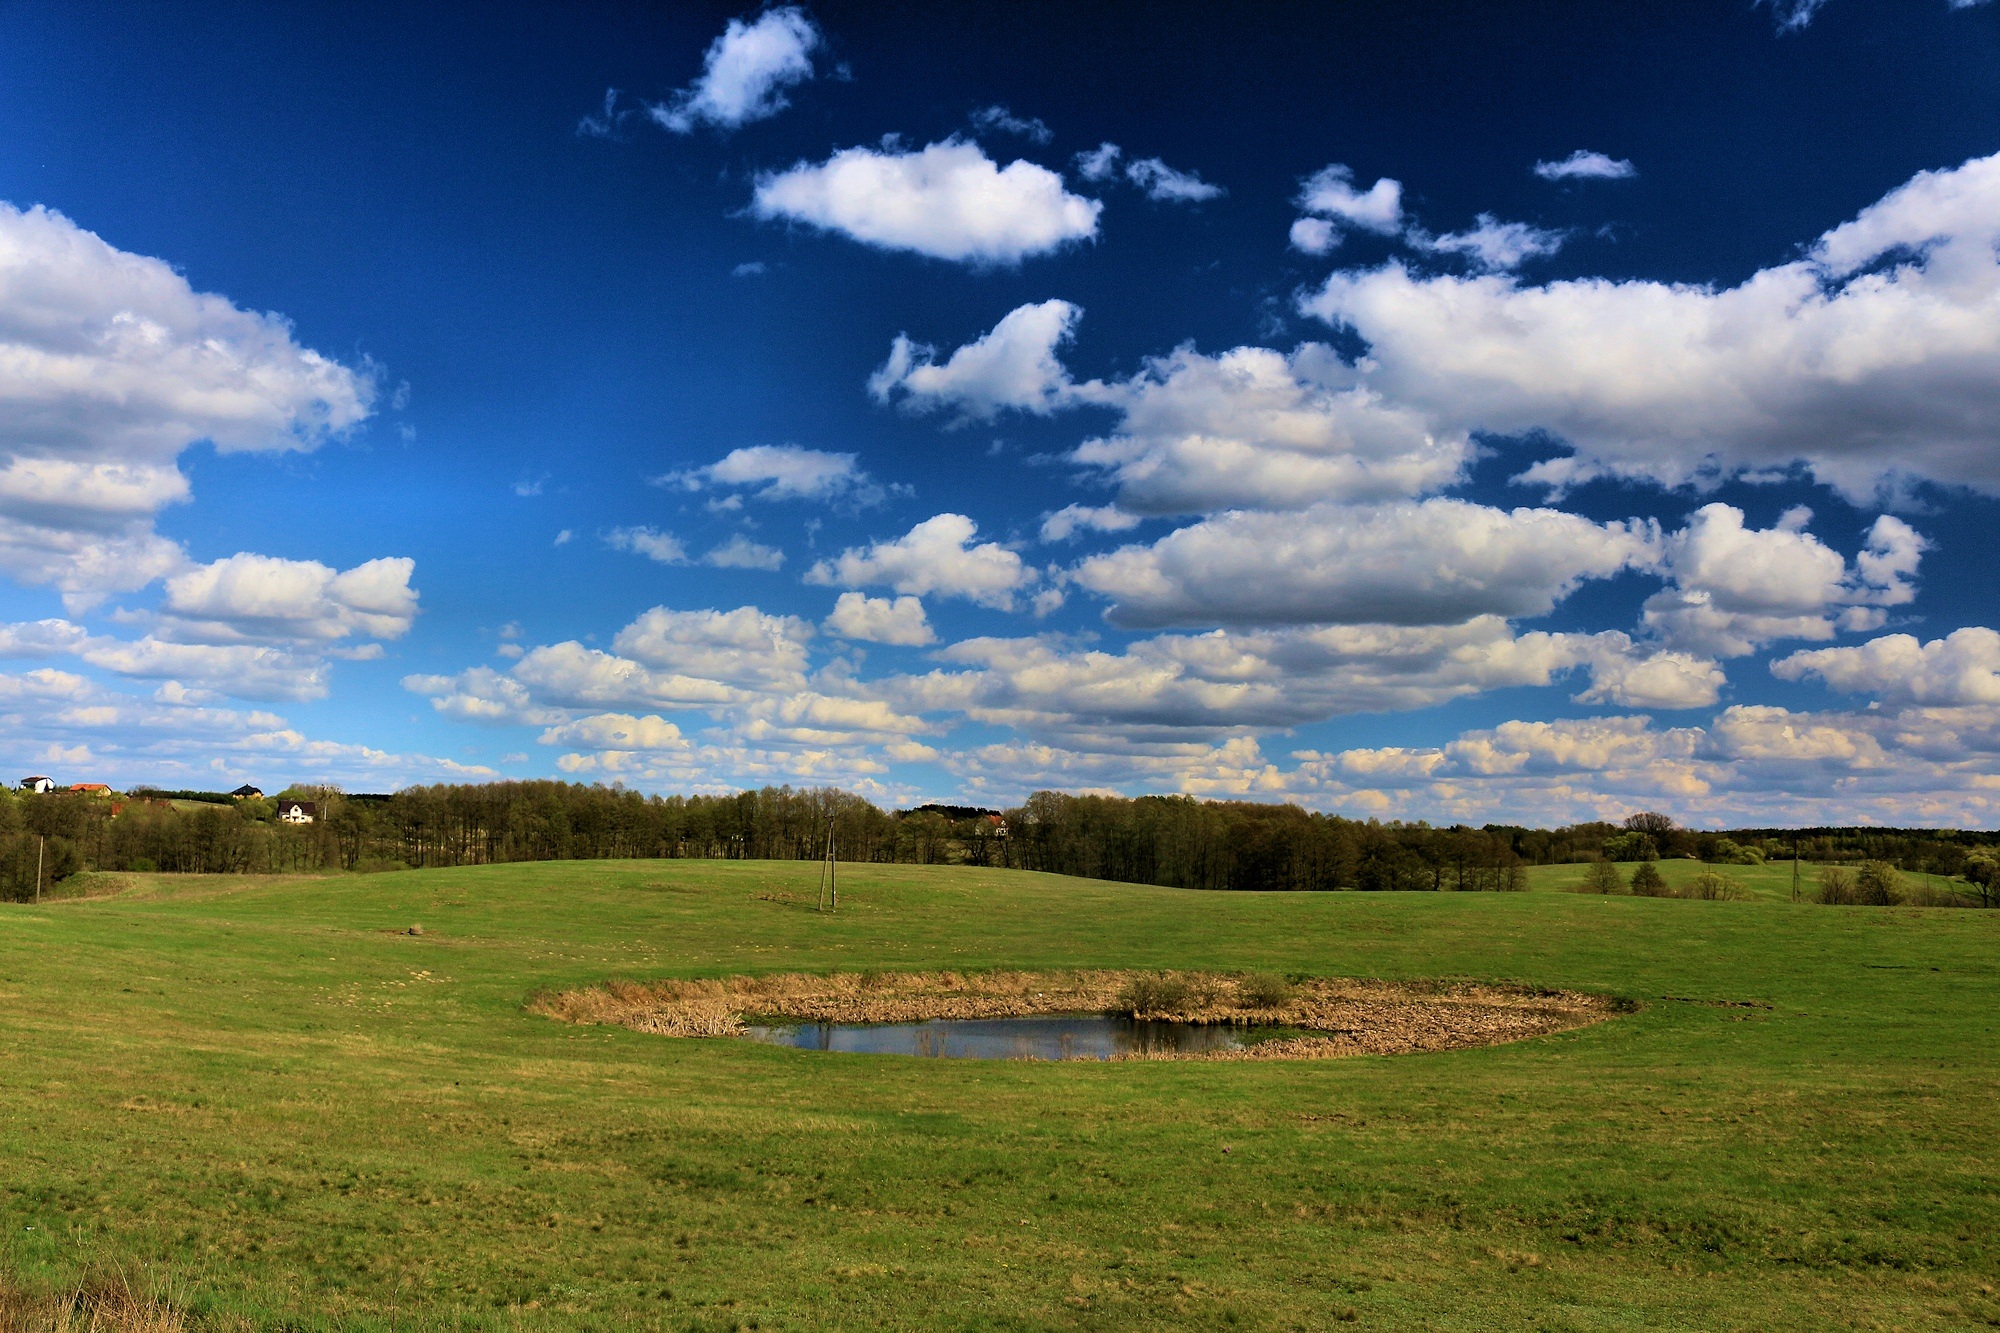
landscape, nature, forest, grass, horizon, mountain, cloud, sky, field, meadow, prairie, hill, view, panorama, spring, green, pasture, blue, agriculture, plain, blue sky, clouds, grassland, poland, wetland, plateau, beauty, habitat, ecosystem, steppe, the silence, peace of mind, rural area, the horizon, meteorological phenomenon, natural environment, geographical feature